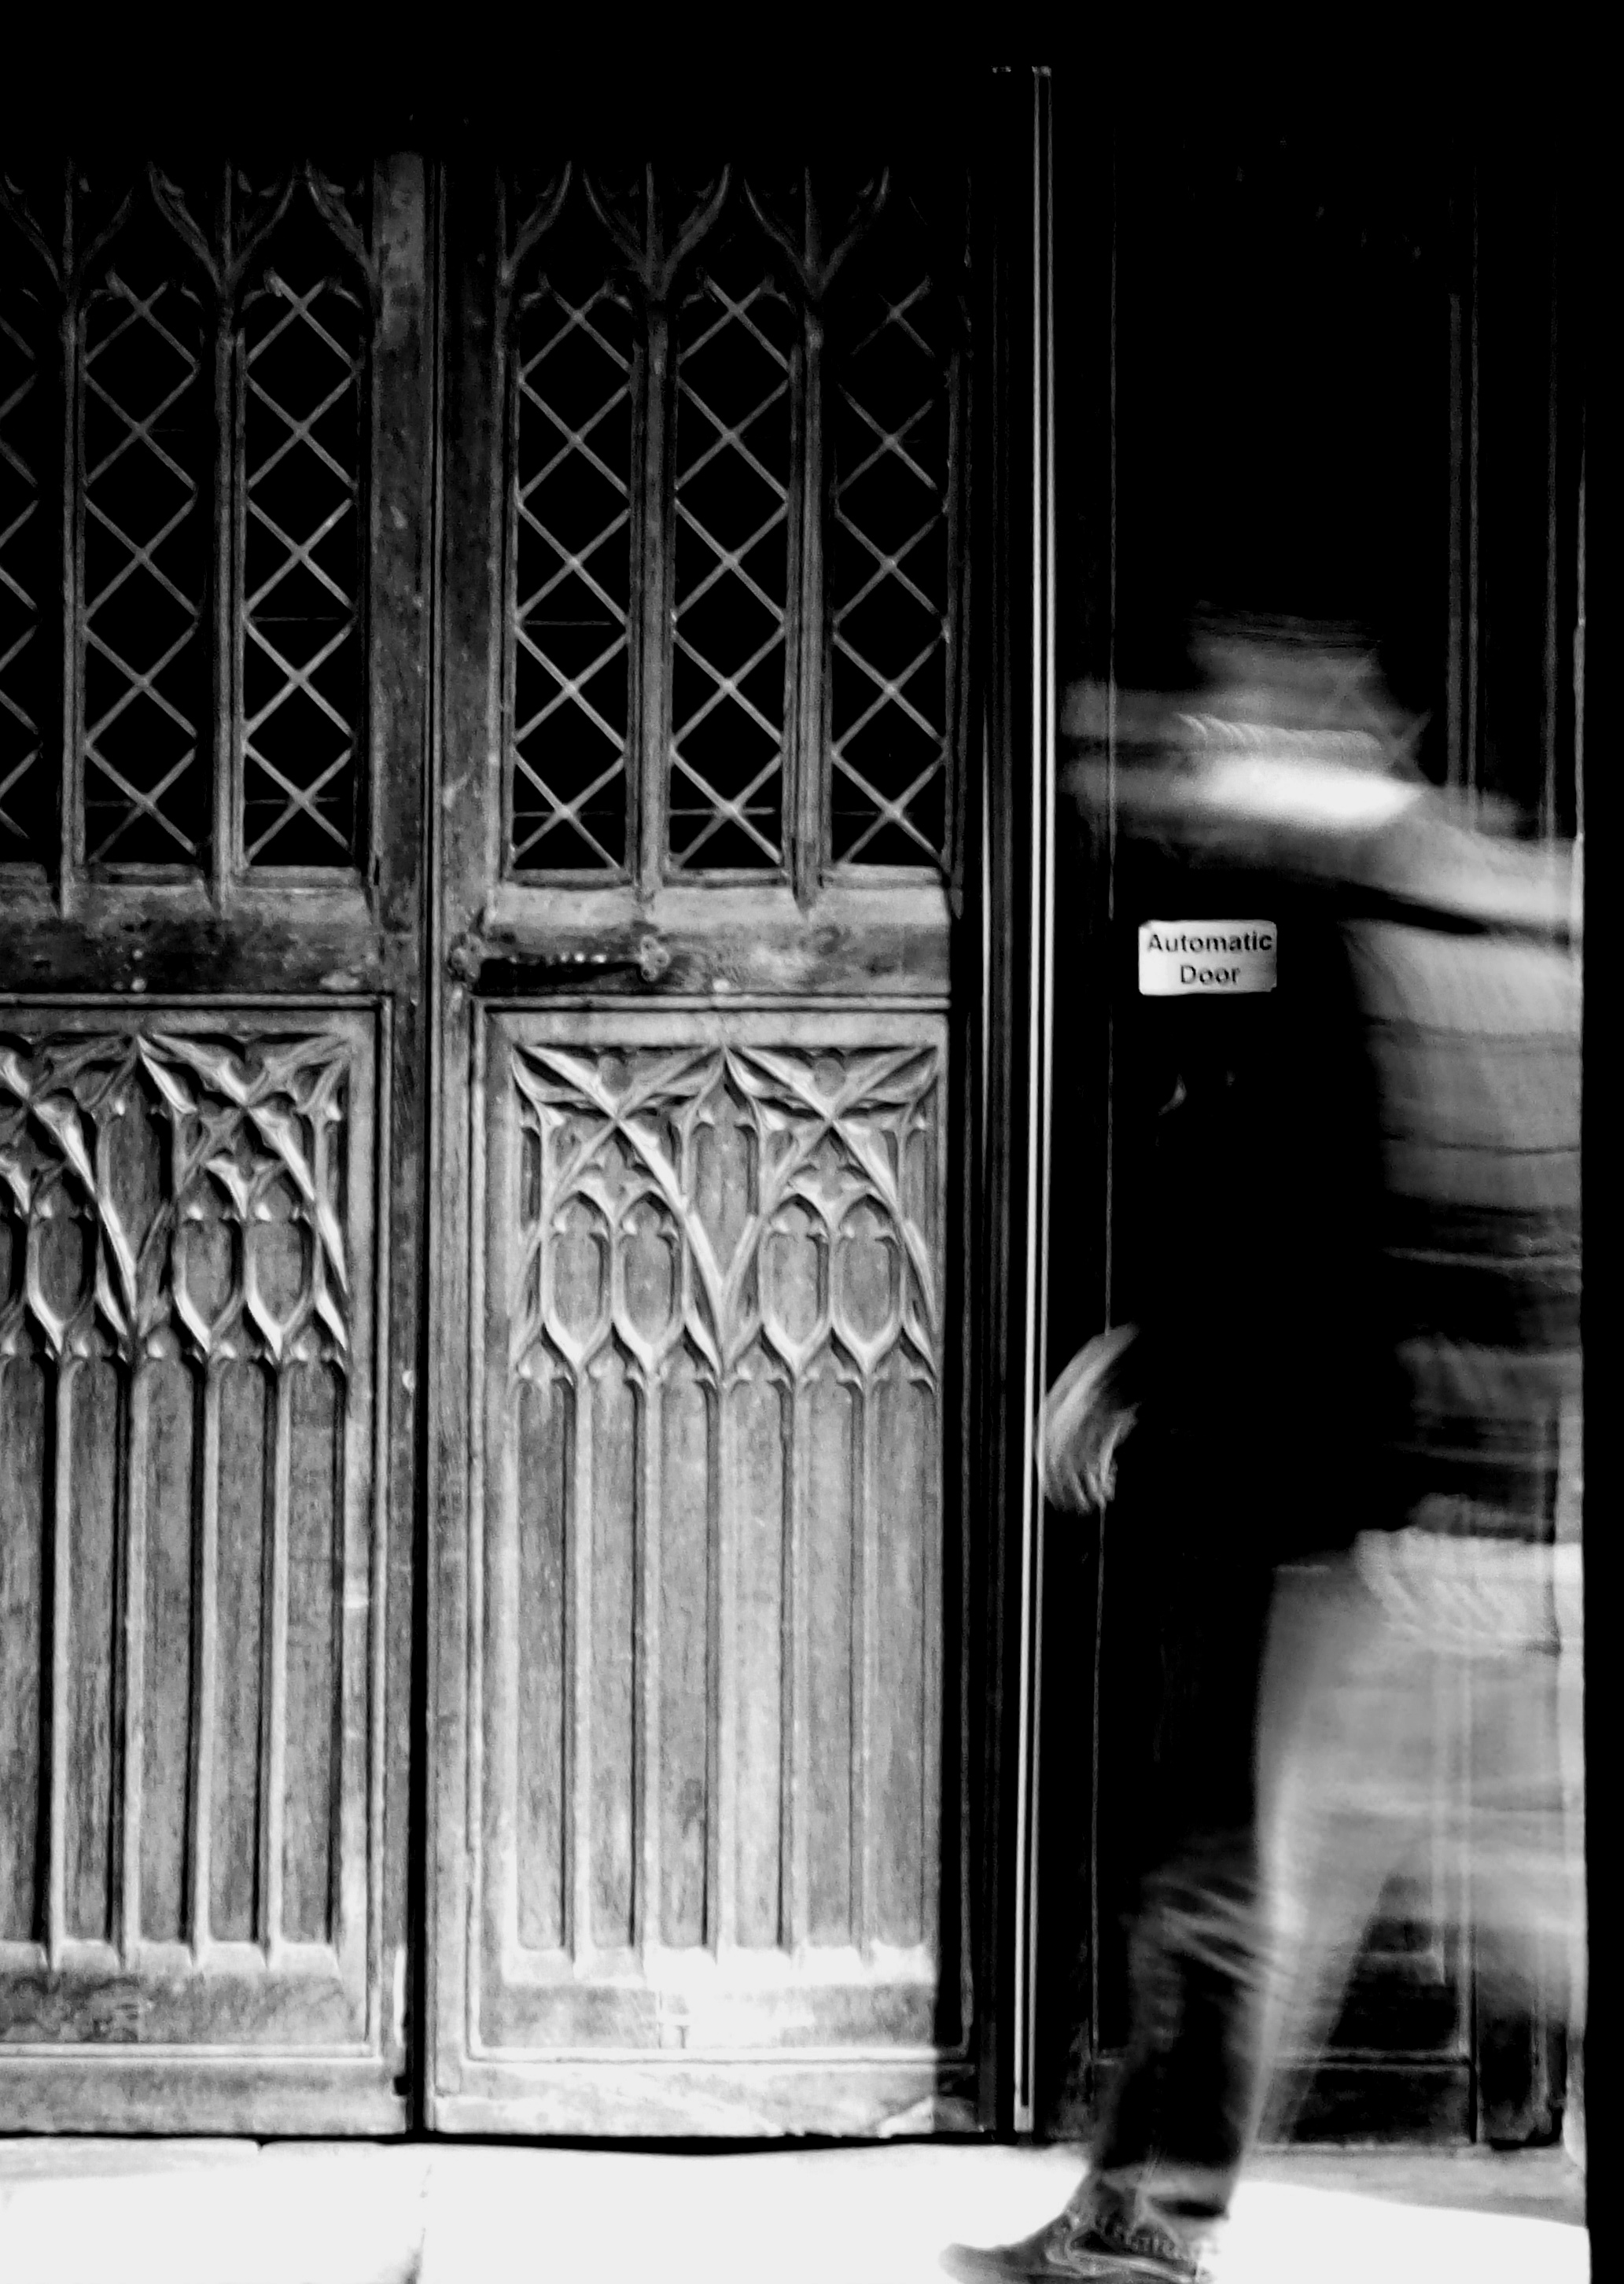
light, black and white, white, photography, texture, photo, explore, column, canon, contrast, black, monochrome, artwork, flickr, colour, art, eos, mono, symmetry, foto, facebook, herefordshire, hereford, lumix, panasonic, twitter, vividstriking, anawesomeshot, dazzlingshot, interestingness, pinterest, leshaines, leshaines123, bestofshots, monochrome photography, film noir